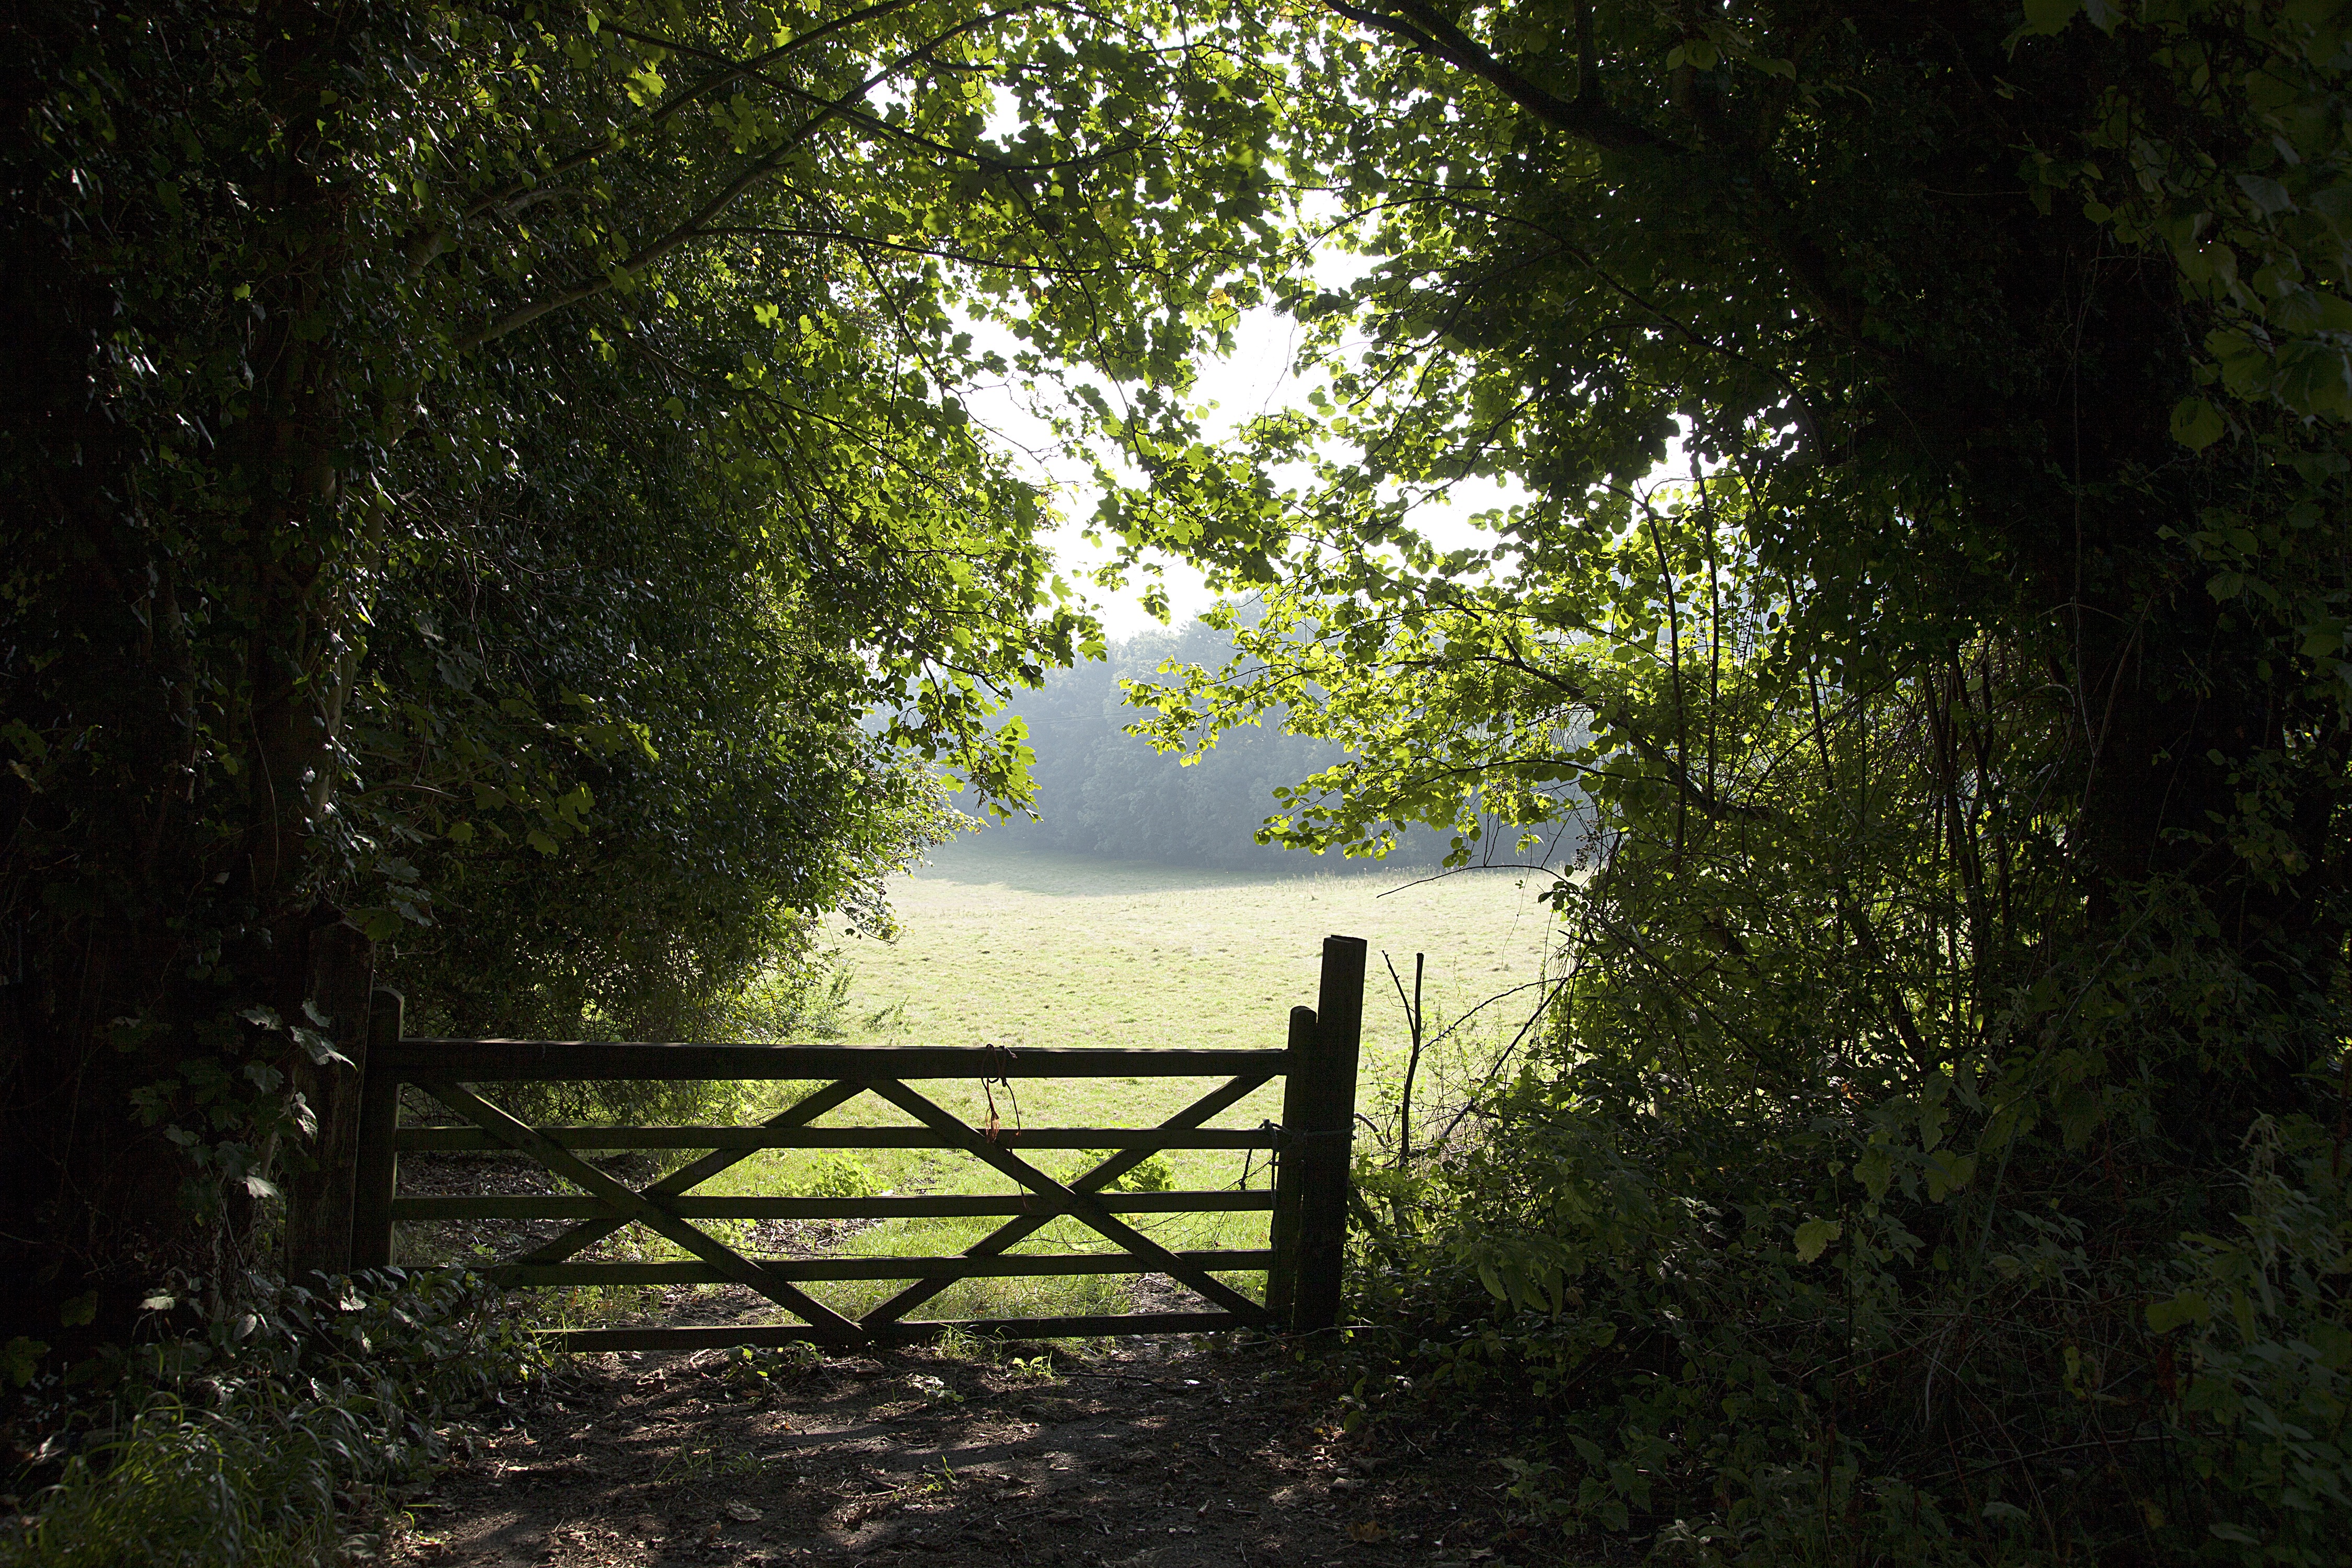
tree, nature, forest, grass, field, meadow, countryside, sunlight, morning, leaf, bush, green, scenery, gate, woodland, habitat, rural area, green nature